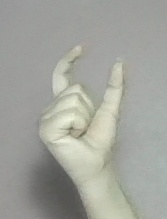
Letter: nun